Endersbach station

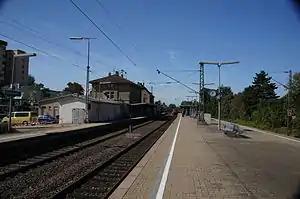

Endersbach station is located in the Endersbach district of the town of Weinstadt at the 14.4 kilometre point of the Stuttgart-Bad Cannstatt–Nördlingen railway in the German state of Baden-Württemberg and is a station on the Stuttgart S-Bahn network.